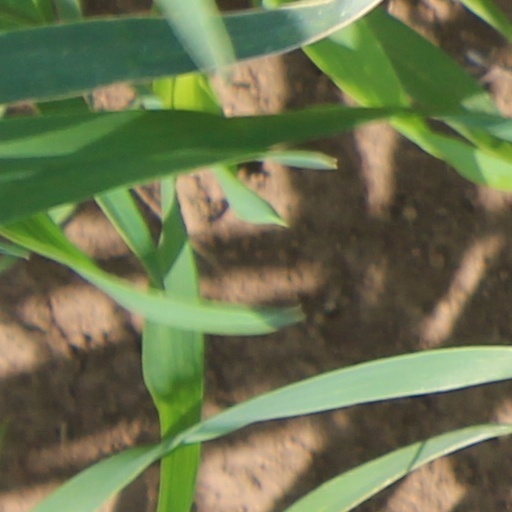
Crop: wheat